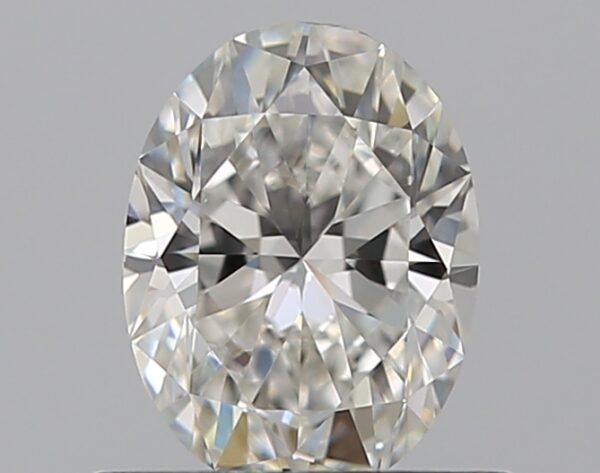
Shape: oval
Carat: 0.5
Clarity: VS1
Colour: G
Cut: EX
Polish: EX
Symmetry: VG
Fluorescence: N
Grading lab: GIA
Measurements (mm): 5.95 x 4.44 x 2.84